Murder of Cameron Blair

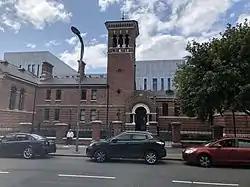
Cork Courthouse, Anglesea Street, which hosts the criminal division of both the Cork District Court and Circuit Court

The seventeen-year-old was arrested on 23 January 2020, and brought before a special sitting of the Cork District Court the following night. He was charged with the murder of Blair by Judge Olann Kelleher. Detective Garda Rory O'Connell gave evidence of the arrest of the teenager, who made no reply to the charge. The hearing lasted two minutes. The seventeen-year-old was remanded to Oberstown Children Detention Campus.